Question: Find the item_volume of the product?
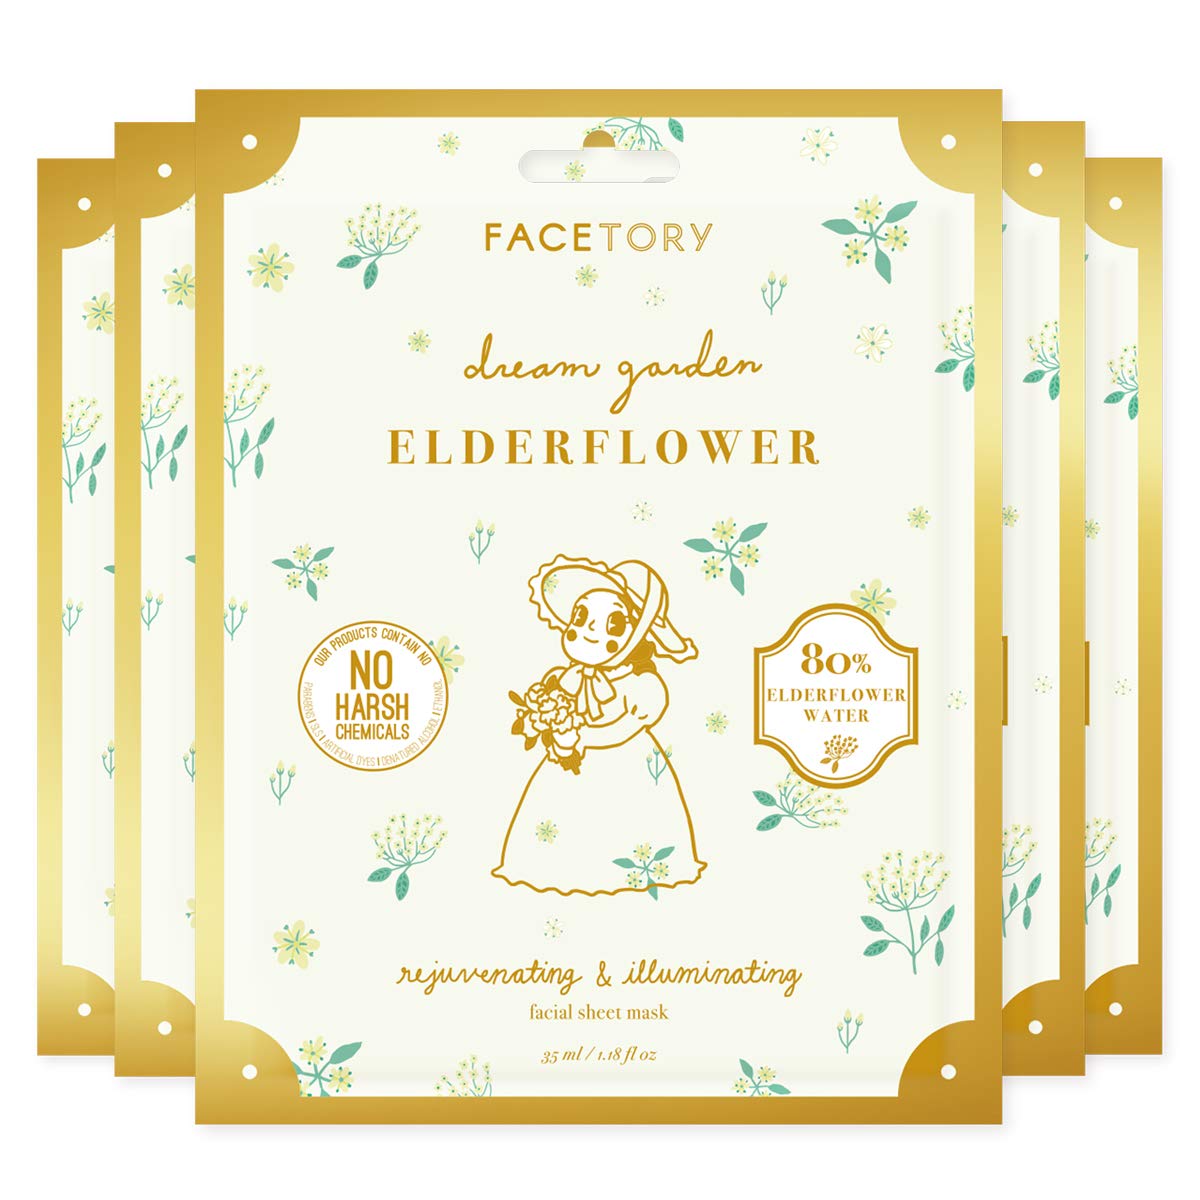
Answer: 35.0 millilitre